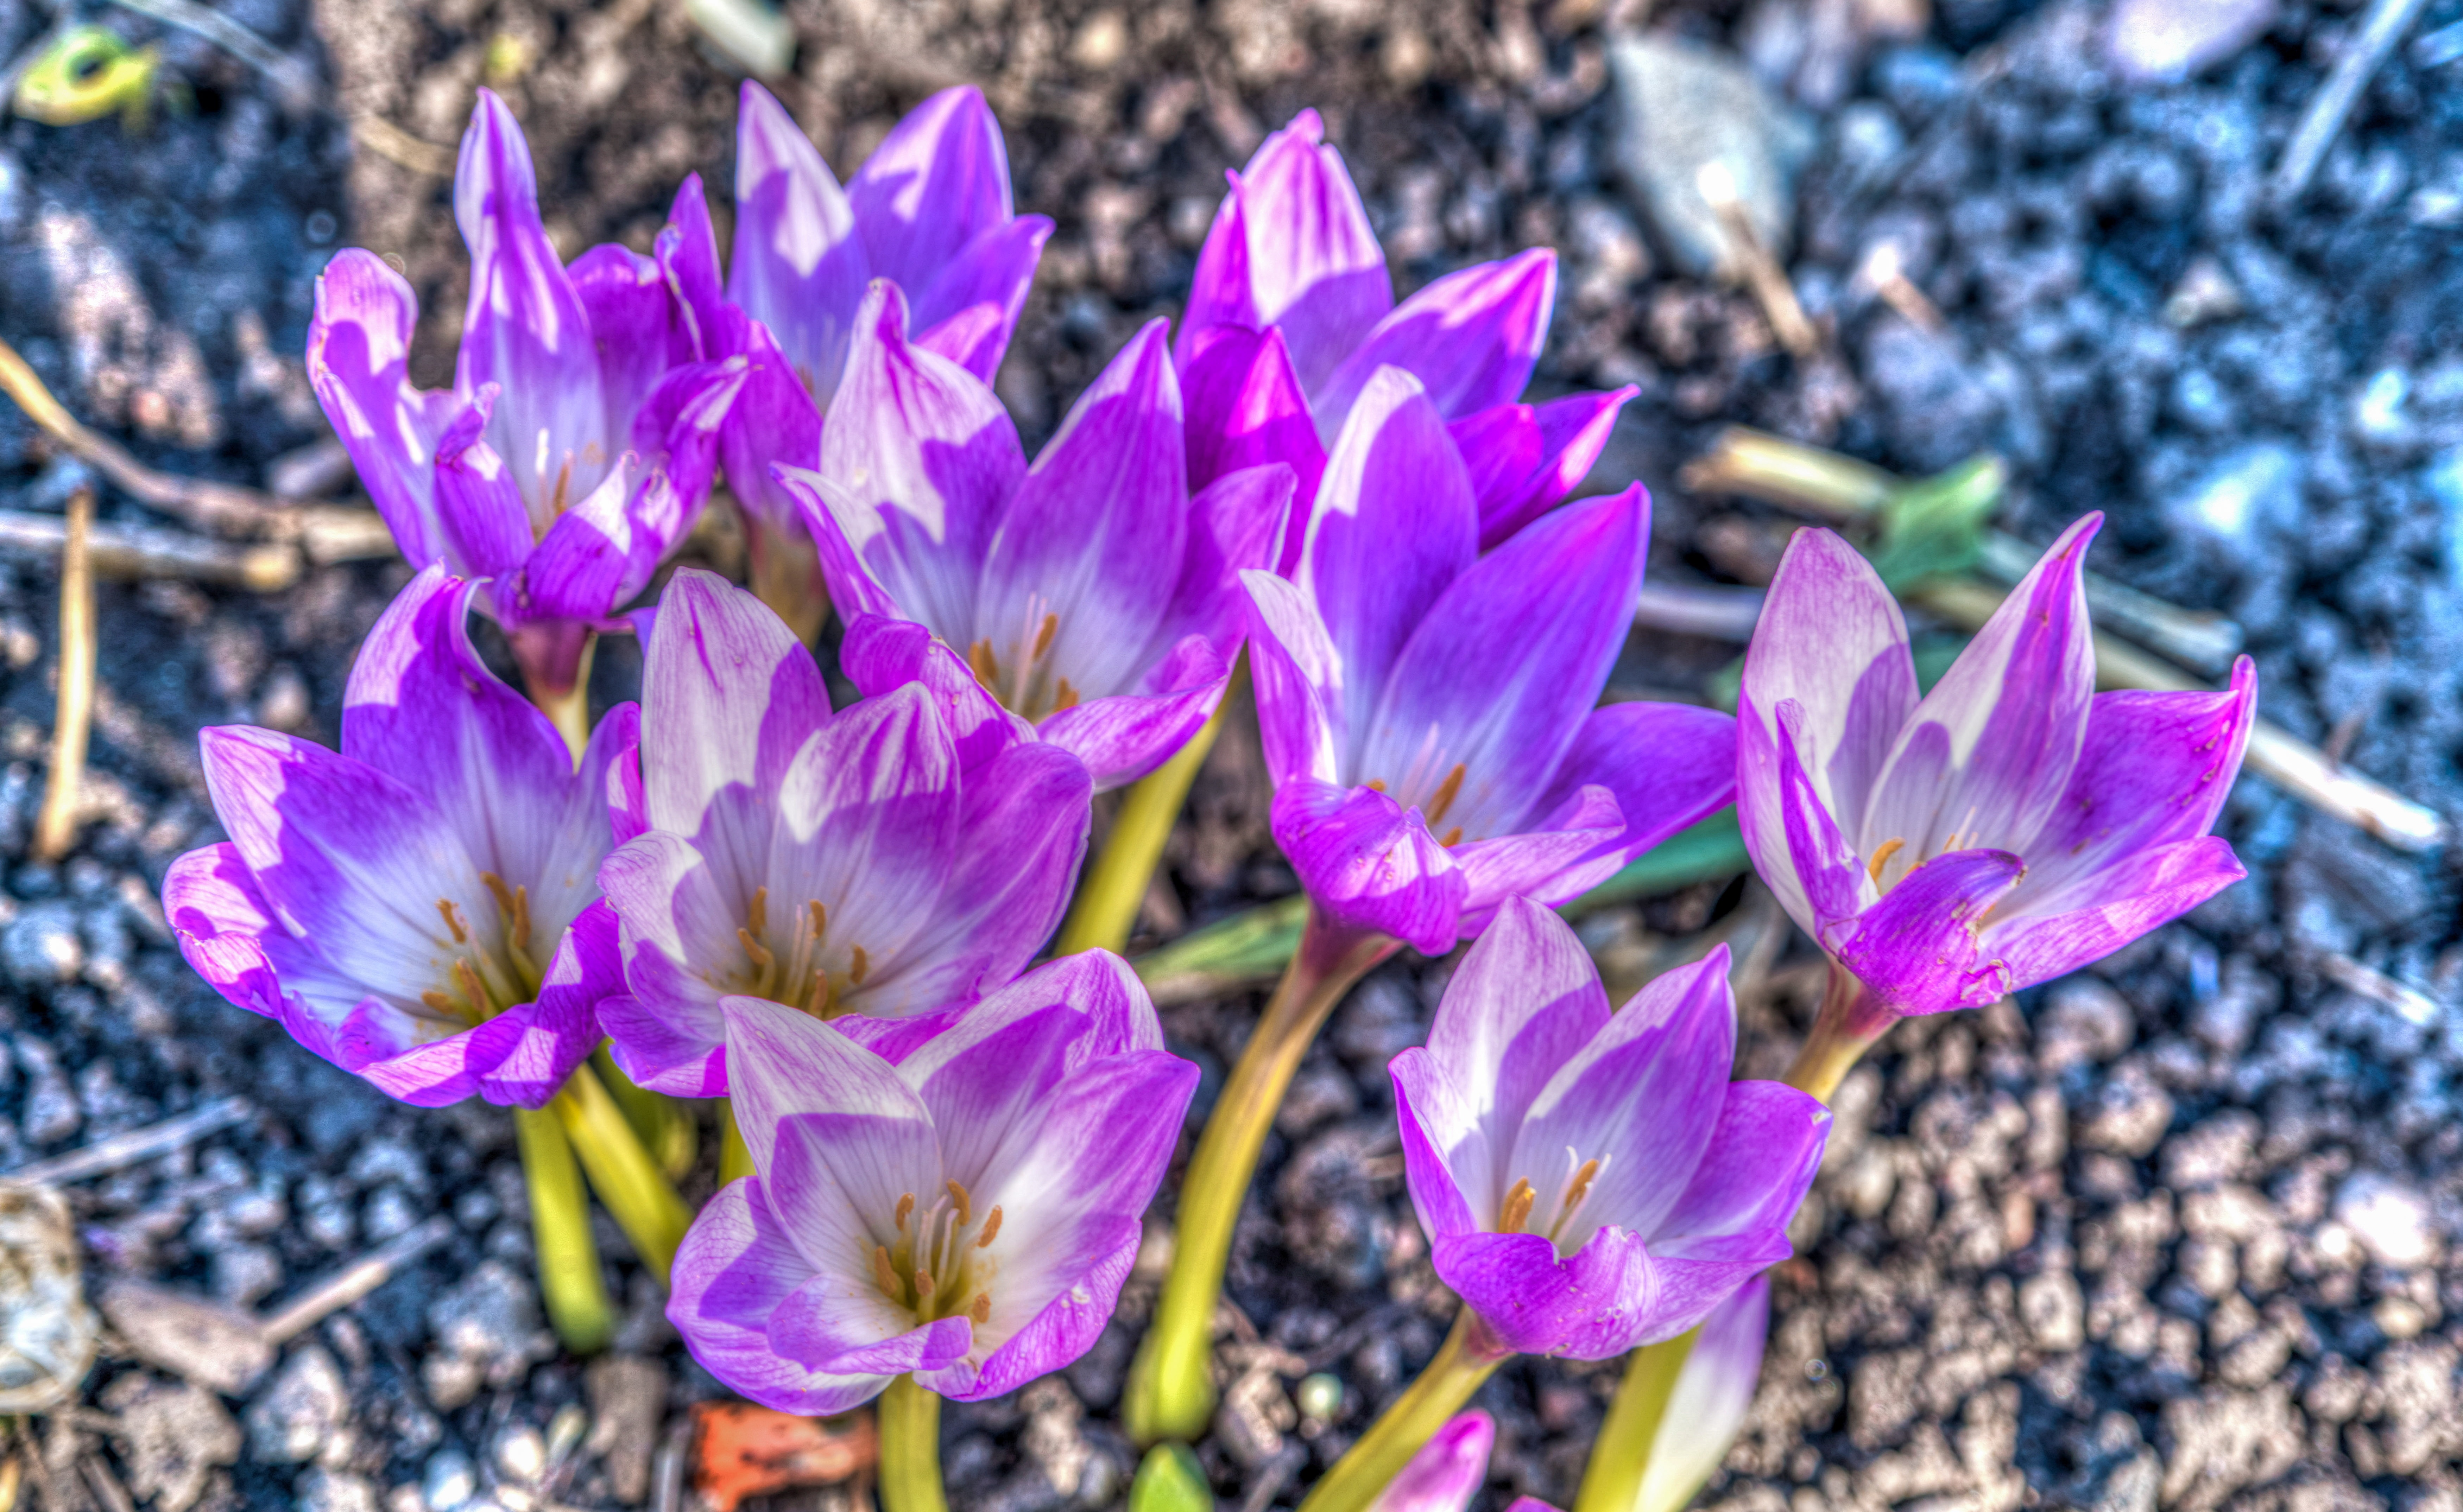
nature, blossom, plant, bunch, flower, purple, petal, bloom, floral, bouquet, botany, garden, flora, wildflower, flowers, outdoors, bright, crocus, flowering plant, columbines, land plant, iris family